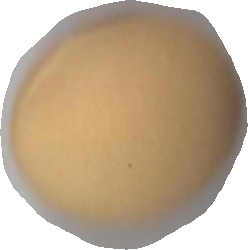
Variety: Dega